Philippine National Railways

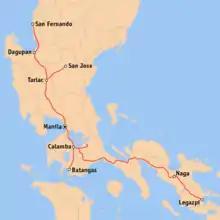
Entire line map of PNR with major stations. Includes defunct lines.

Freight services used to be a key component of PNR's operations, and the same applies to its predecessors being the Manila Railway and Railroad companies. Freight services lasted until 2003 when International Container Terminal Services used PNR tracks to transfer intermodal containers from the Port of Manila to its facility in Cabuyao, Laguna. Since then, there have been proposals to revive freight services as part of its PNR Long Haul projects.